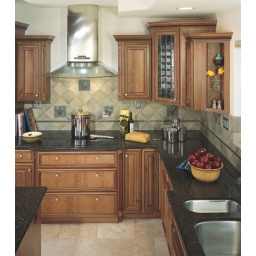
The kitchen cabinetry was created with Glen Cove door style in Cherry finished in Rattan with Chocolate glaze.